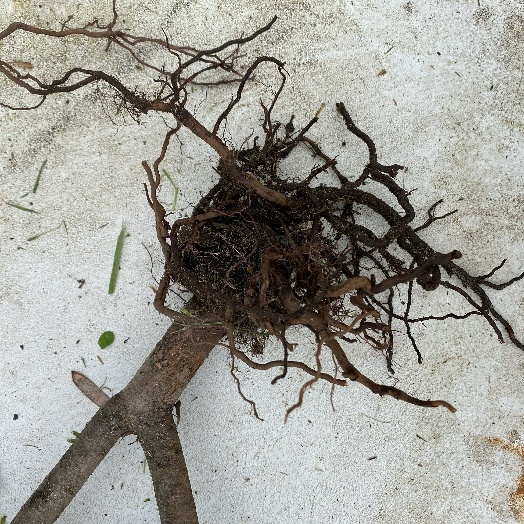
Label: Vegetation